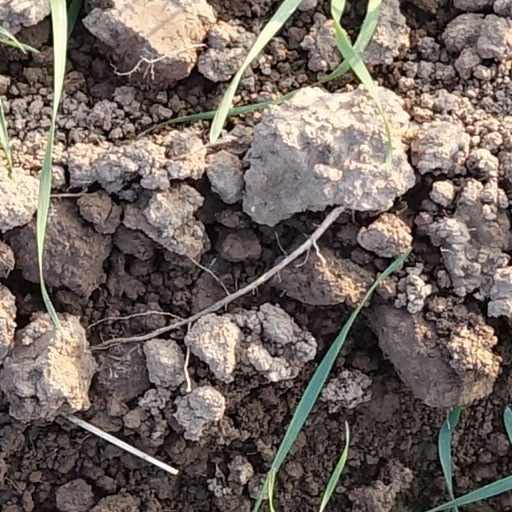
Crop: wheat